Abraham Joshua Heschel

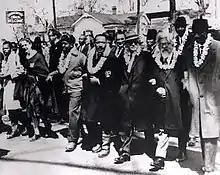
Heschel (2nd from right) in the Selma Civil Rights march with Martin Luther King Jr. (4th from right). Heschel later wrote, "When I marched in Selma, my feet were praying."

Heschel explicated many facets of Jewish thought, including studies on medieval Jewish philosophy, Kabbalah, and Hasidic philosophy. According to some scholars, he was more interested in spirituality than in critical text study; the latter was a specialty of many scholars at JTS. He was not given a graduate assistant for many years and he was mainly relegated to teach in the education school or the Rabbinical school, not in the academic graduate program. Heschel became friendly with his colleague Mordecai Kaplan. Though they differed in their approaches to Judaism, they had a very cordial relationship and visited each other's homes from time to time.